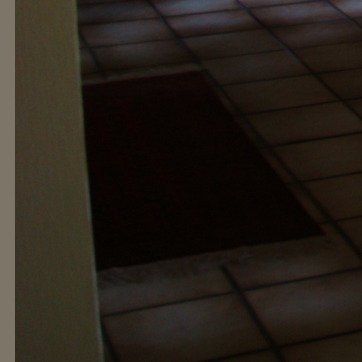
Material: carpet